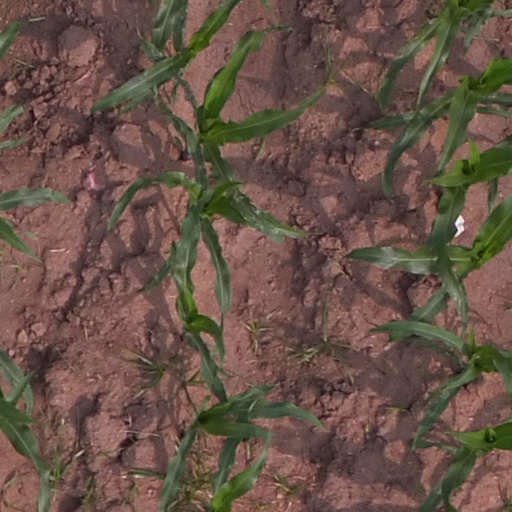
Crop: maize; corn